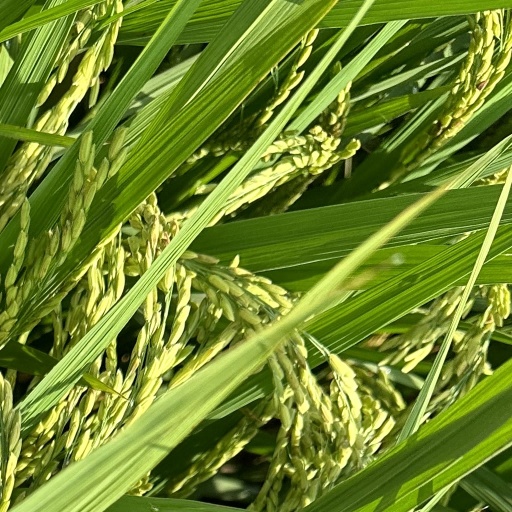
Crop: rice